Answer in natural language. Considering the relative positions, where is Doorway (highlighted by a blue box) with respect to black shelving unit with two shelves (highlighted by a red box)? Choose between the following options: below or above
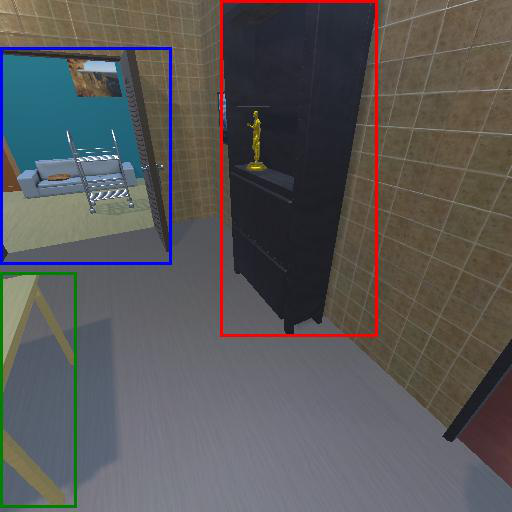
<answer>above</answer>